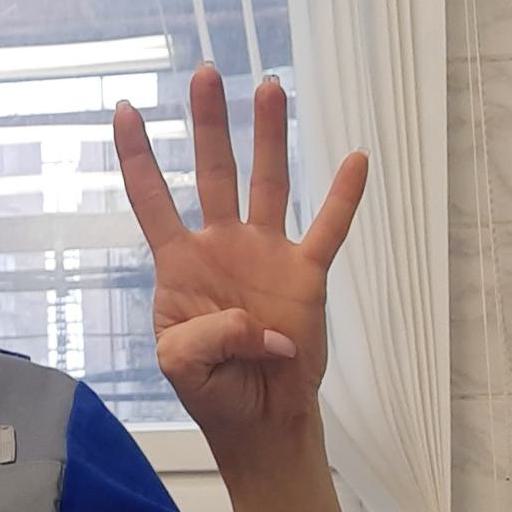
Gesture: four